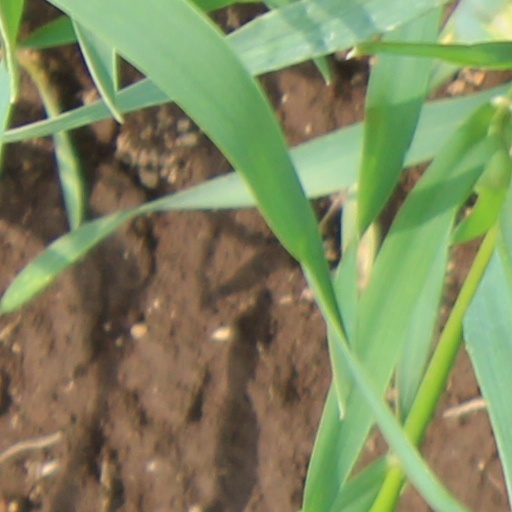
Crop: wheat